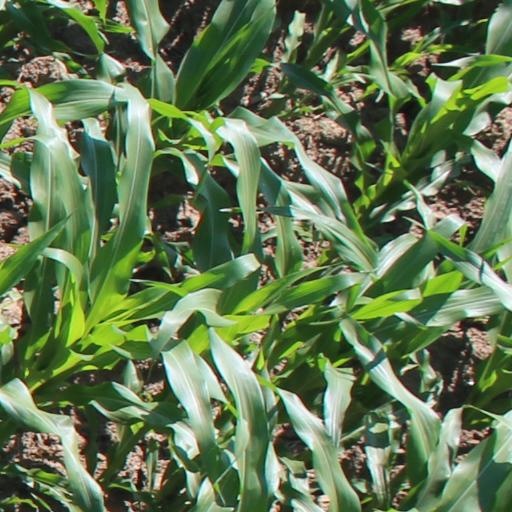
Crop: maize; corn